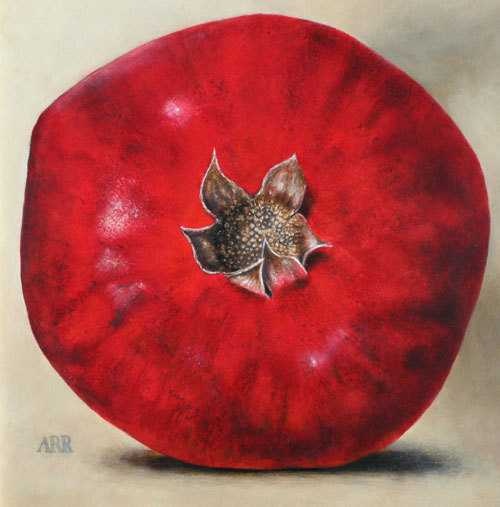
Label: Pomegranate